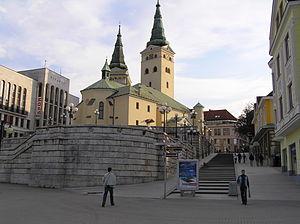
Cet article présente la liste des villes de Slovaquie en slovaque suivi de l'ancien nom allemand puis du nom hongrois et enfin du nombre d'habitants.